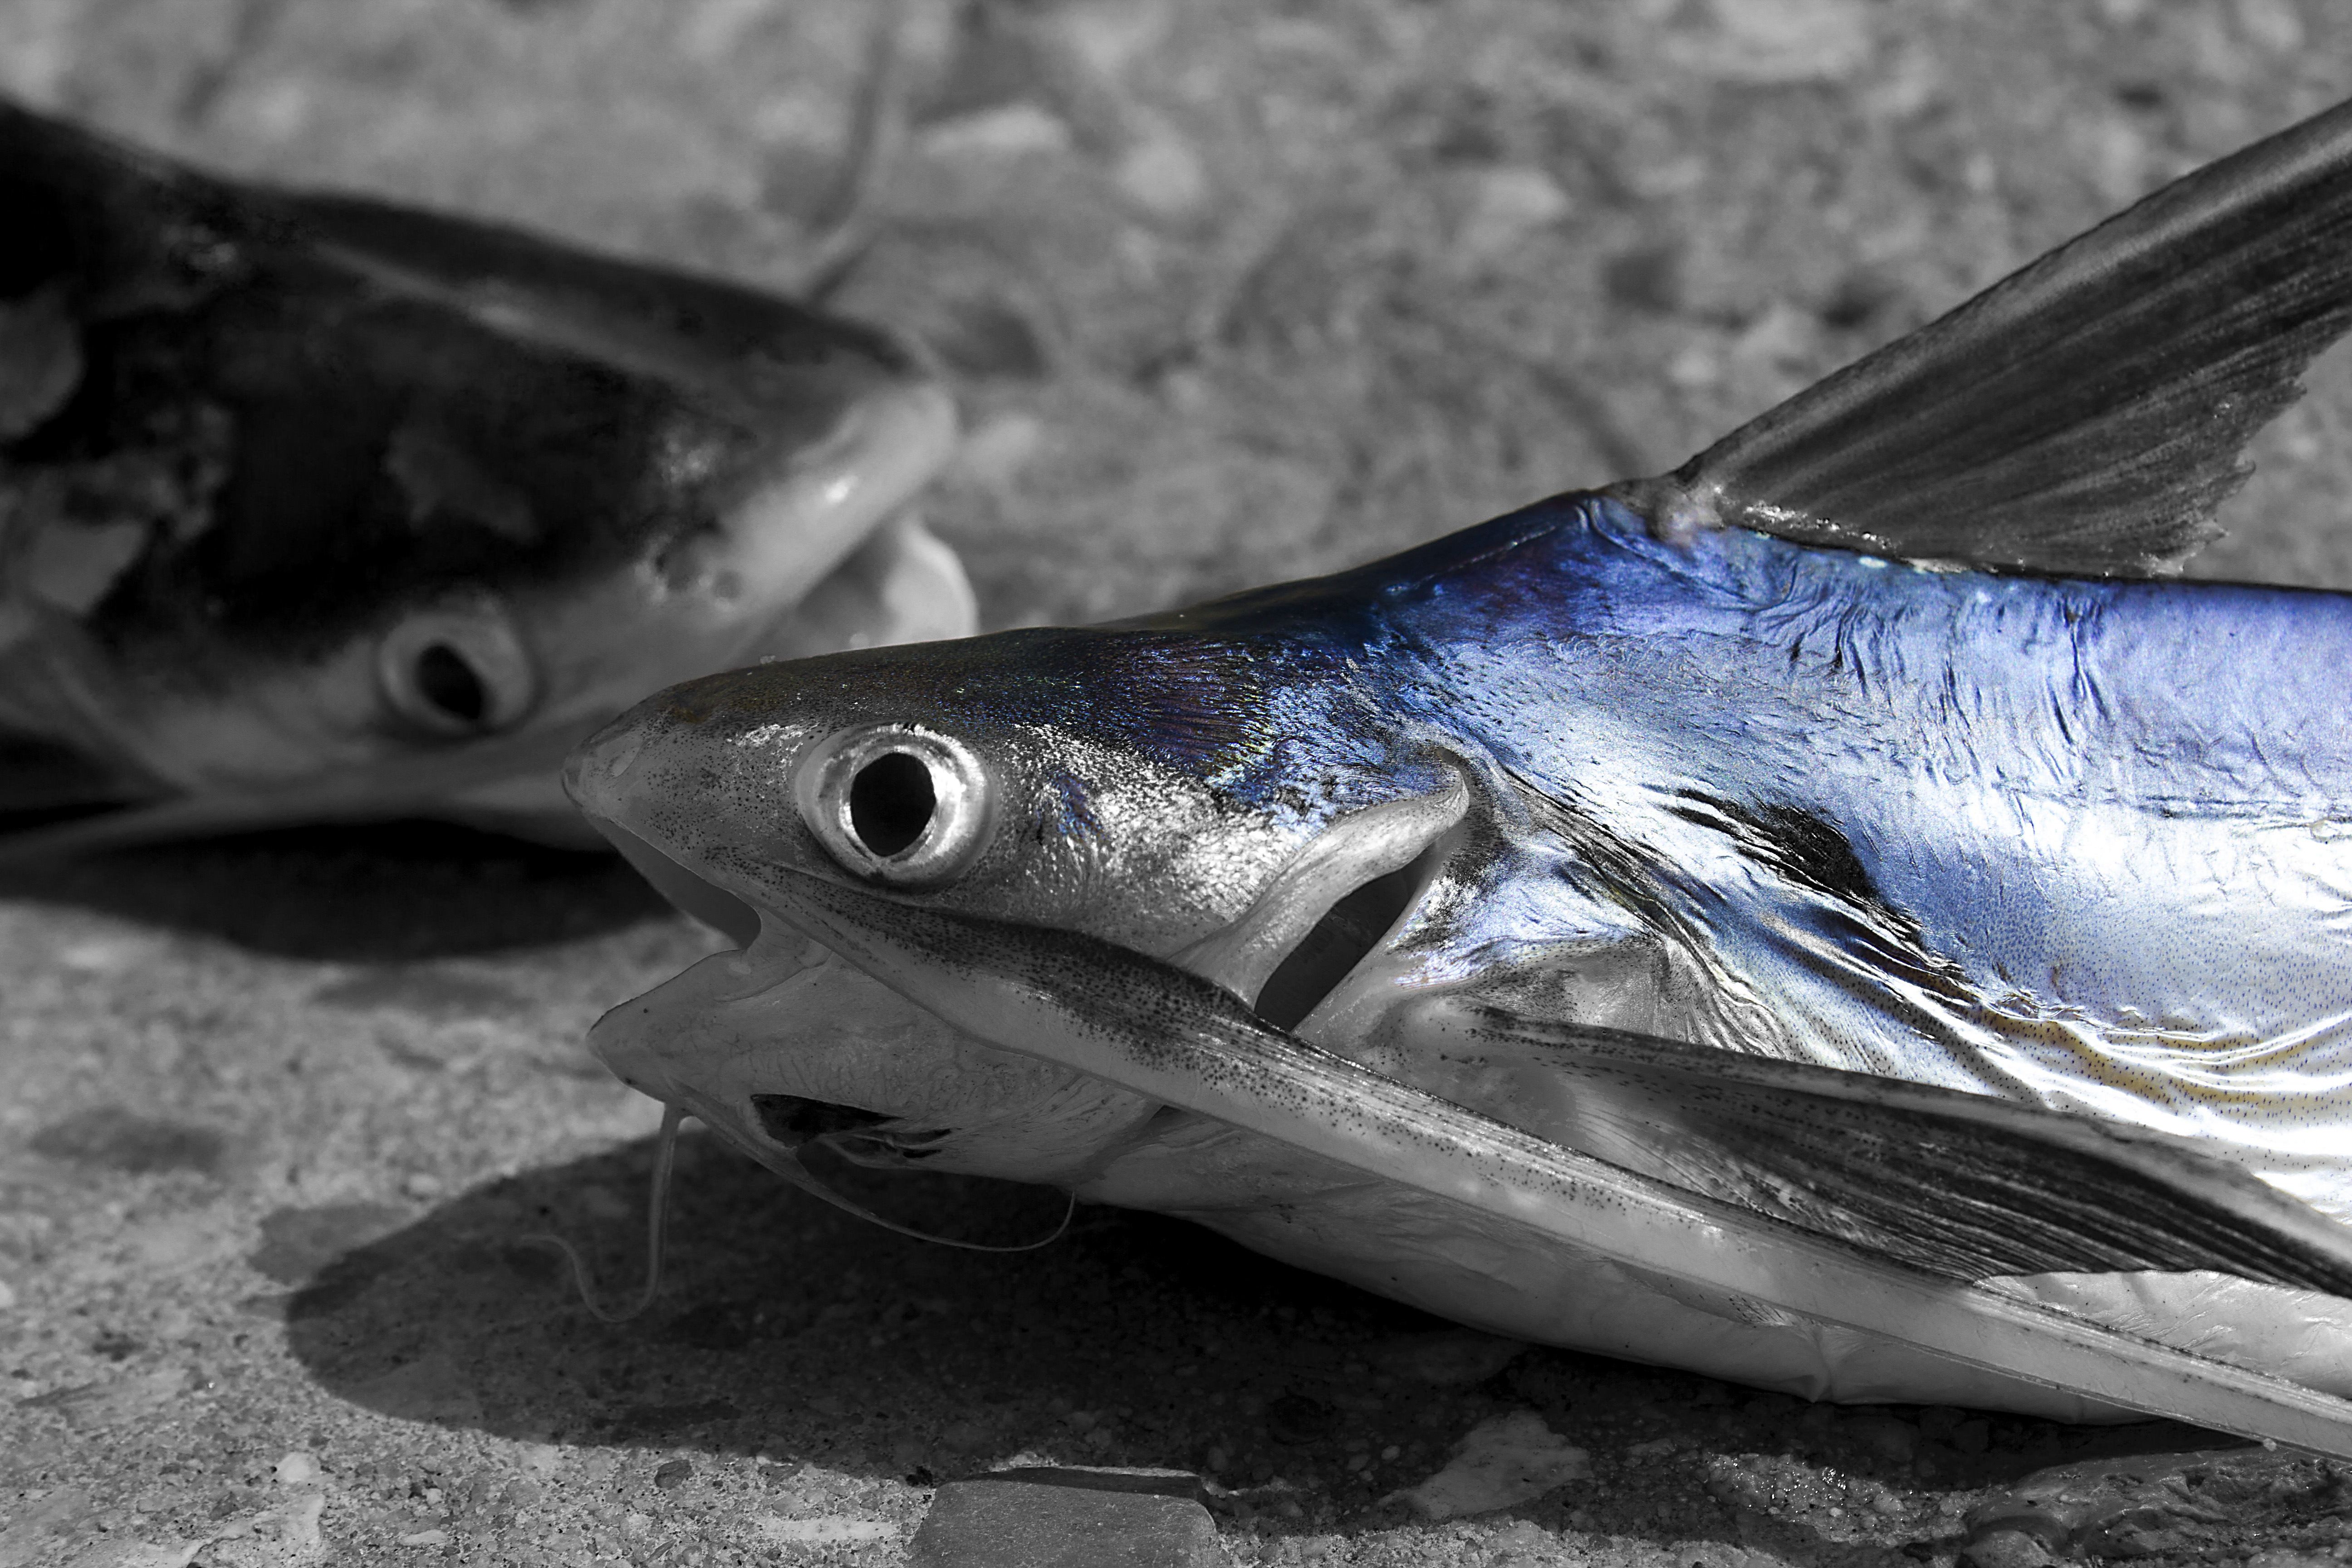
monochrome, fish, close up, cool image, vertebrate